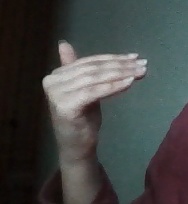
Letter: khaa